Jan Bicker

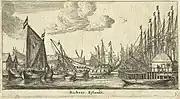
Bickerseiland by Reinier Nooms

Jan (or Joan or Jean) Bicker was a son of Gerrit Bicker and Aleyd Andriesdr Boelens Loen. Jan's oldest brother Andries Bicker ruled the city administration for many years and was supported in his (foreign) policy by his brothers Jacob, director in the VOC and Cornelis Bicker, director in the WIC. Jan Bicker was married to Agneta de Graeff van Polsbroek, a sister of the burgomasters and statesmen Cornelis and Andries de Graeff. Five daughters were born from this marriage: